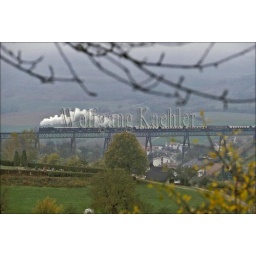
W.Germany,orient express going over a bridge in the black forest